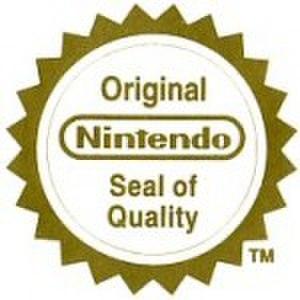
Le Nintendo Seal of Quality est un sceau doré, utilisé pour la première fois par Nintendo of America en 1988 et adopté plus tard par Nintendo of Europe, qui est placé sur n'importe quel jeu ou accessoire licencié pour l'usage sur une de leurs consoles de jeux vidéo, dénotant que le jeu a été correctement licencié par Nintendo. Le sceau représente une étoile d'or, qui indique à l'intérieur « Original Nintendo Seal of Quality » pour les régions PAL et juste « Official Nintendo Seal » pour les régions NTSC. L'étoile est circulaire pour les régions PAL telles que l'Europe et l'Australie, alors qu'elle est en forme d'ellipse pour les régions NTSC. Sur les cartouches de jeu Nintendo japonaises aucun symbole de garantie n’est présent.